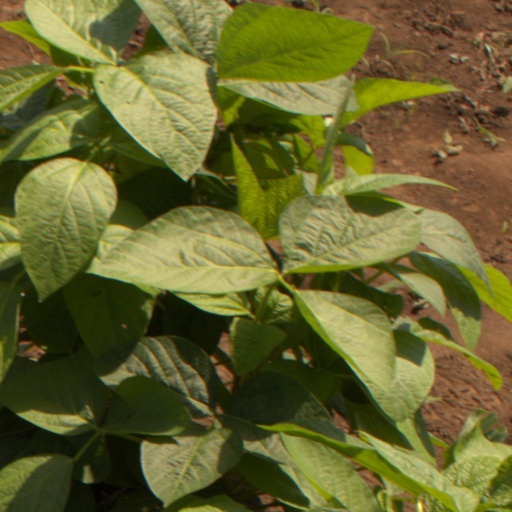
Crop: soybean